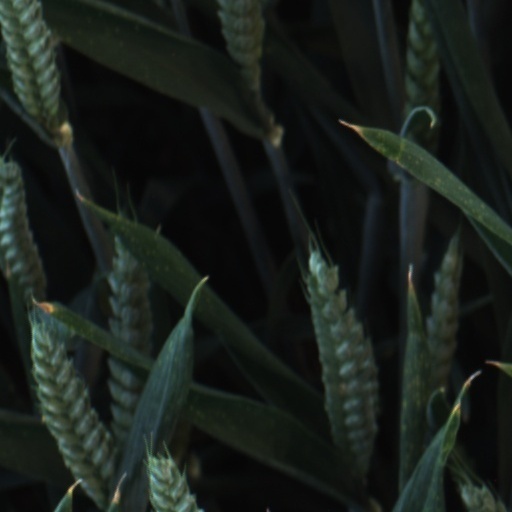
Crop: wheat